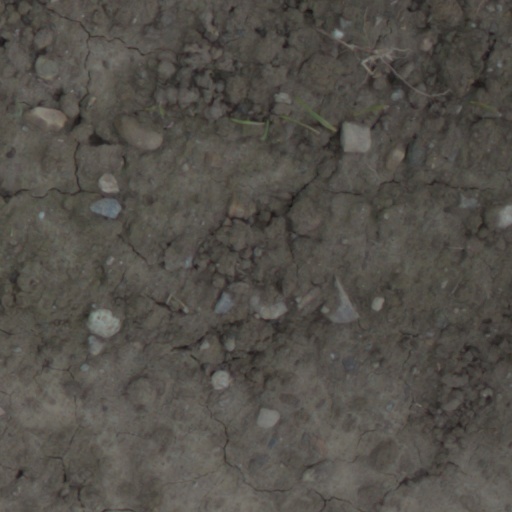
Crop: wheat